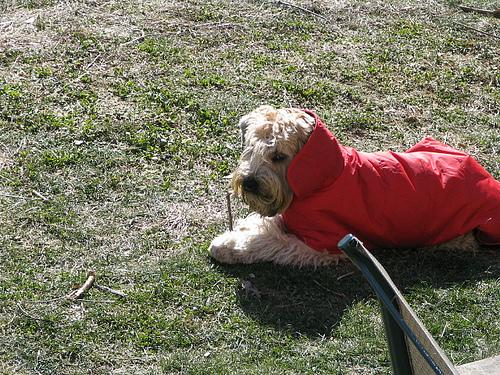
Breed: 235-n000090-soft_coated_wheaten_terrier